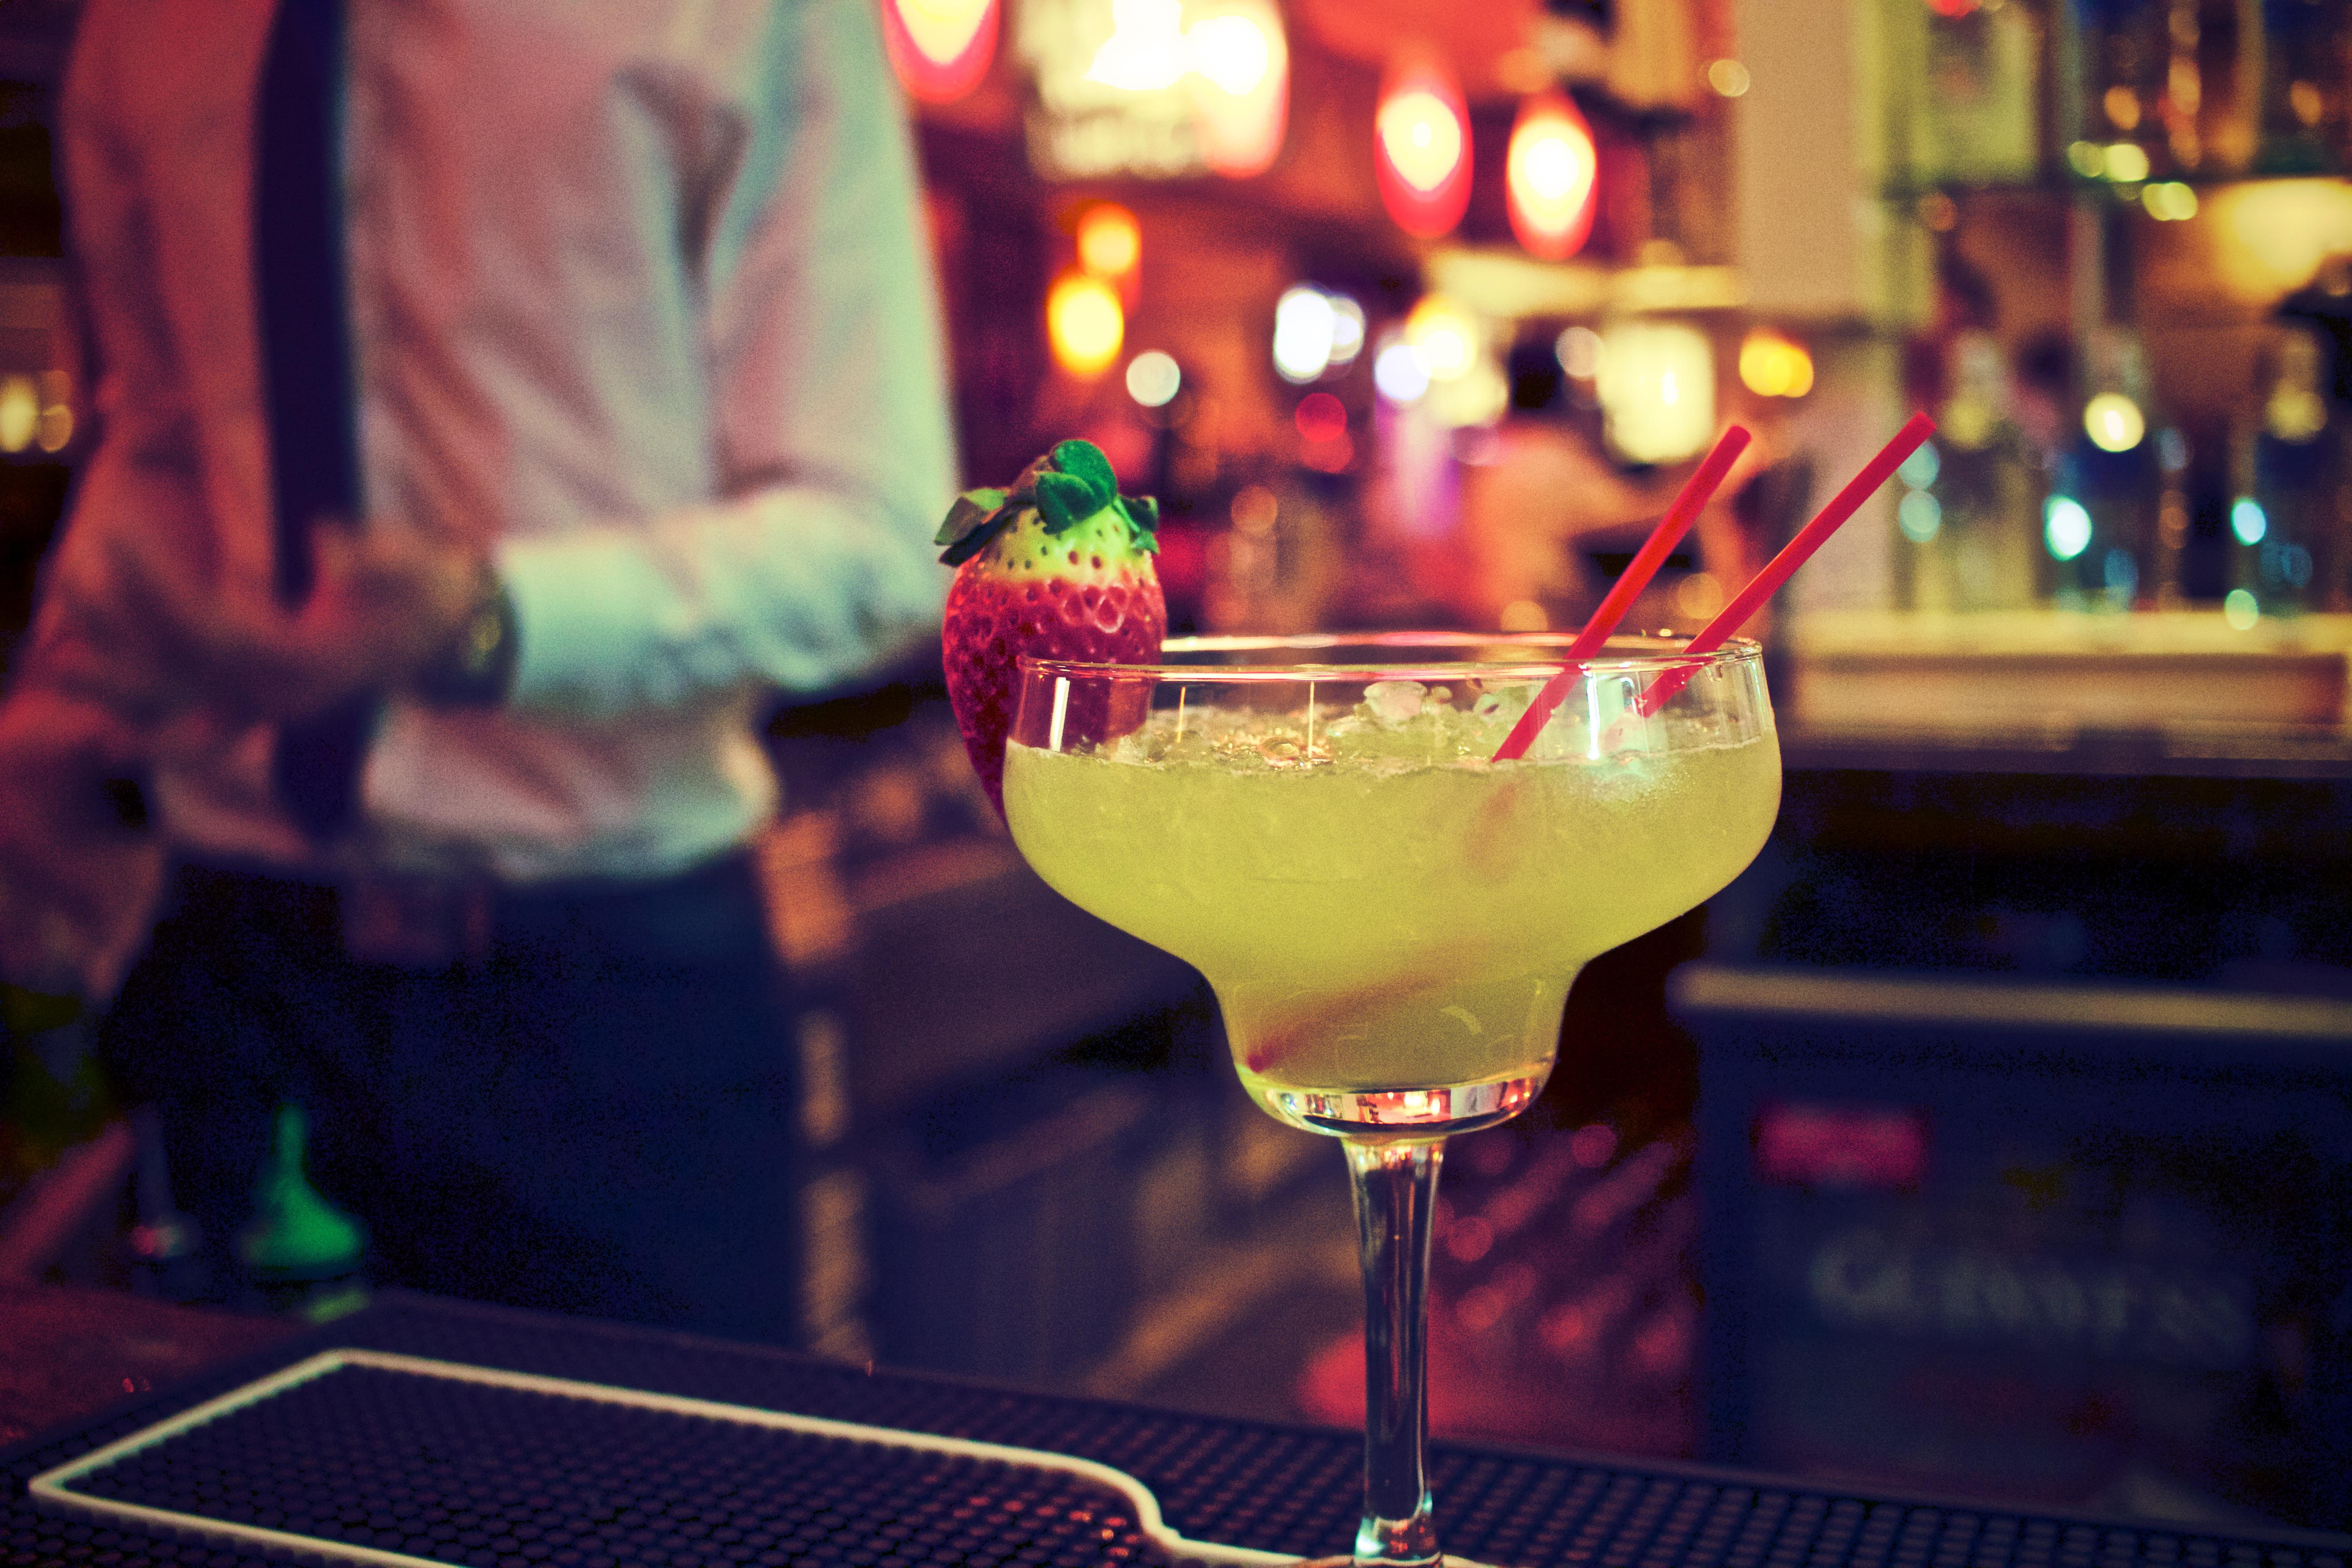
drink, classic cocktail, alcoholic beverage, cocktail, daiquiri, margarita, distilled beverage, alcohol, liqueur, non alcoholic beverage, bacardi cocktail, martini, bar, aperitif, Appletini, cosmopolitan